Geraldo Alves (footballer, born 1980)

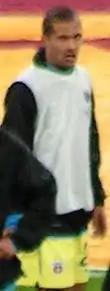
Alves warming up for Steaua București in 2010.

On 5 July 2010, Alves joined FC Steaua București on a free transfer, signing a two-year contract. He made his Liga I debut on the 25th, against FC Universitatea Cluj.